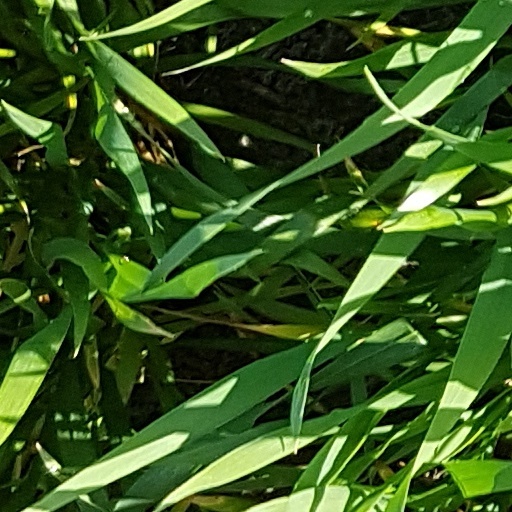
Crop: wheat